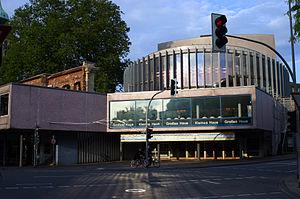
Harald Deilmann est un architecte allemand. Il est principalement connu pour ses travaux sur les bâtiments publics, comme des opéras ou des musées, à travers toute l'Allemagne et le monde entier. Il est membre de l'Akademie der Künste à Berlin, ainsi que de la Deutsche Akademie für Städtebau und Landesplanung de Hanovre.